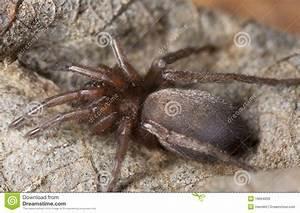
spider